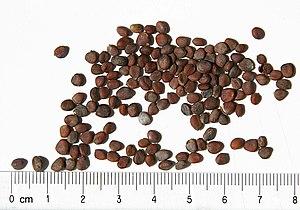
graines de daïkon long blanc avec échelle cm
Les radis blanc, radis d'hiver, sont un groupe de radis asiatiques à grosse racine blanche, pivotante, longue ou ronde.